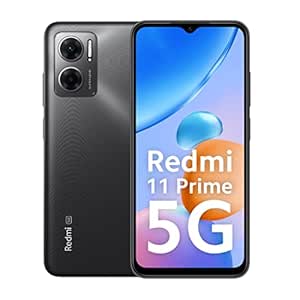
Redmi 11 Prime 5G (Thunder Black
Category: Electronics
Price: 13999 (list price: 15999)
Rating: 3.9 (2,180 ratings)
About this product: Processor: MediaTek Dimensity 700 with 5G, 7nm Octa-core processor; Up to 2.2GHz|Display: 90Hz FHD+(1080x2400) AdaptiveSync Display; 16.71centimeters; 20:9 aspect ratio|Camera: 50MP AI Dual camera | 8MP Front camera|Memory, Storage & SIM: 4GB RAM | 64GB UFS 2.2 storage expandable up to 512GB with dedicated SD card slot | Dual SIM (nano+nano) dual standby (5G+5G)|Battery: 5000 mAh large battery with 18W fast charging support and 22.5W fast charger in-box with Type-C connectivity